Vnukovo Airlines Flight 2801

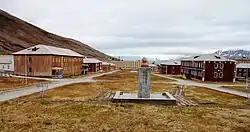
The accident was a contributing cause for Arktikugol's closure of Pyramiden two years later, in 1998; until 2007 it remained largely abandoned with most of its infrastructure and buildings still in place.

On 20 September, the surviving relatives of each decedent received 2 million Russian rubles (about US$40,000) for each person who died in the accident. Ukrainian relatives stated to Norwegian media that they had not received information about the cause and other issues surrounding the accident. At the time, Ukraine was experiencing very high unemployment, and Arktikugol offered wages many times what was then offered in Ukraine. Many miners not only had to support their immediate family, but also relatives. Vnukovo Airlines stated on Ukrainian television that the relatives would receive US$20,000 per person killed. About a year after the accident, all relatives had been offered US$20,000, but about two-thirds of them chose not to accept the amount, and instead started a process to sue the insurance company. Their lawyer, Gunnar Nerdrum, stated that according to both Norwegian and Russian law, they could demand at least US$140,000.